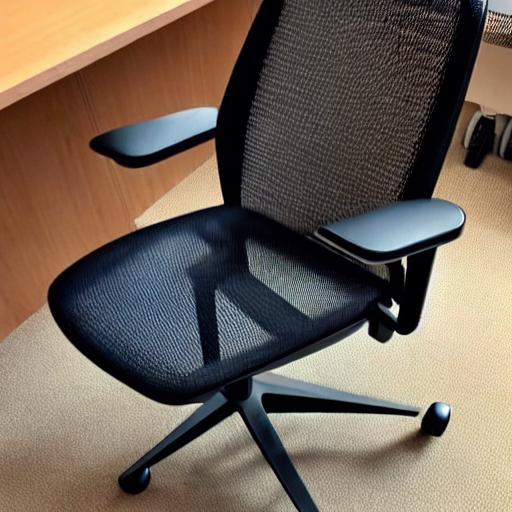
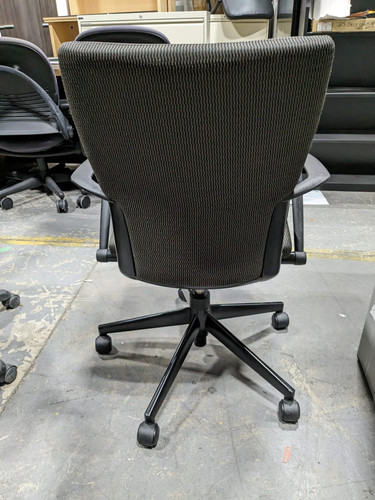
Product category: items_chair
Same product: no